Leslie Goonewardene

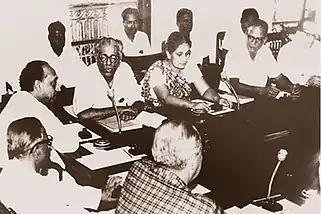
The second Bandaranaike Cabinet, with Colvin R. de Silva and Goonewardene shown.

From April 1942, Goonewardene primarily focused his efforts on the Quit India Movement, a movement with the demand to end the British Rule of India. He remained uncaptured throughout the war years both in Ceylon and India. In 1953, Goonewardene also sheltered Jeanne Hoban from the authorities when she was threatened with deportation for organising plantation workers unions. Following the Quit India Movement, hope was rife among the South-Asian socialist leaders. Goonewardene, under the pseudonym K. Tilak, wrote that the "young Bolshevik-Leninist Party ... now faces its first real chance for expansion ... The situation is changing and without doubt, of all of the parties and political groups in India, the BLPI is the one which is going to gain the most in this change."